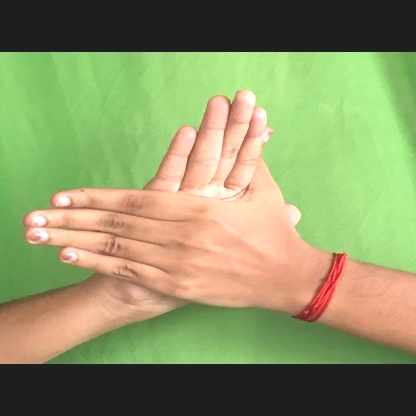
Mudra: Chakra